Spokane Community College

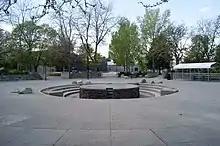
Central plaza on campus

SCC's campus of 23 administrative, academic and support buildings is located on next to the Spokane River in Spokane's Chief Garry Park neighborhood. An additional is used for off-campus facilities, including an Apprenticeship and Journeyman Training Center and Felts Field aviation hangar. In 2012–2013, the community colleges' Institute for Extended Learning merged with SCC, expanding its program offerings to include adult basic education, e.g., GED, ESL, High School Completion; Career Transitions; ACT 2 (continuing education for adult 50 and older; parent education and co-operative pre-schools; and rural education centers in Colville, Inchelium, Ione, Newport, and Republic.